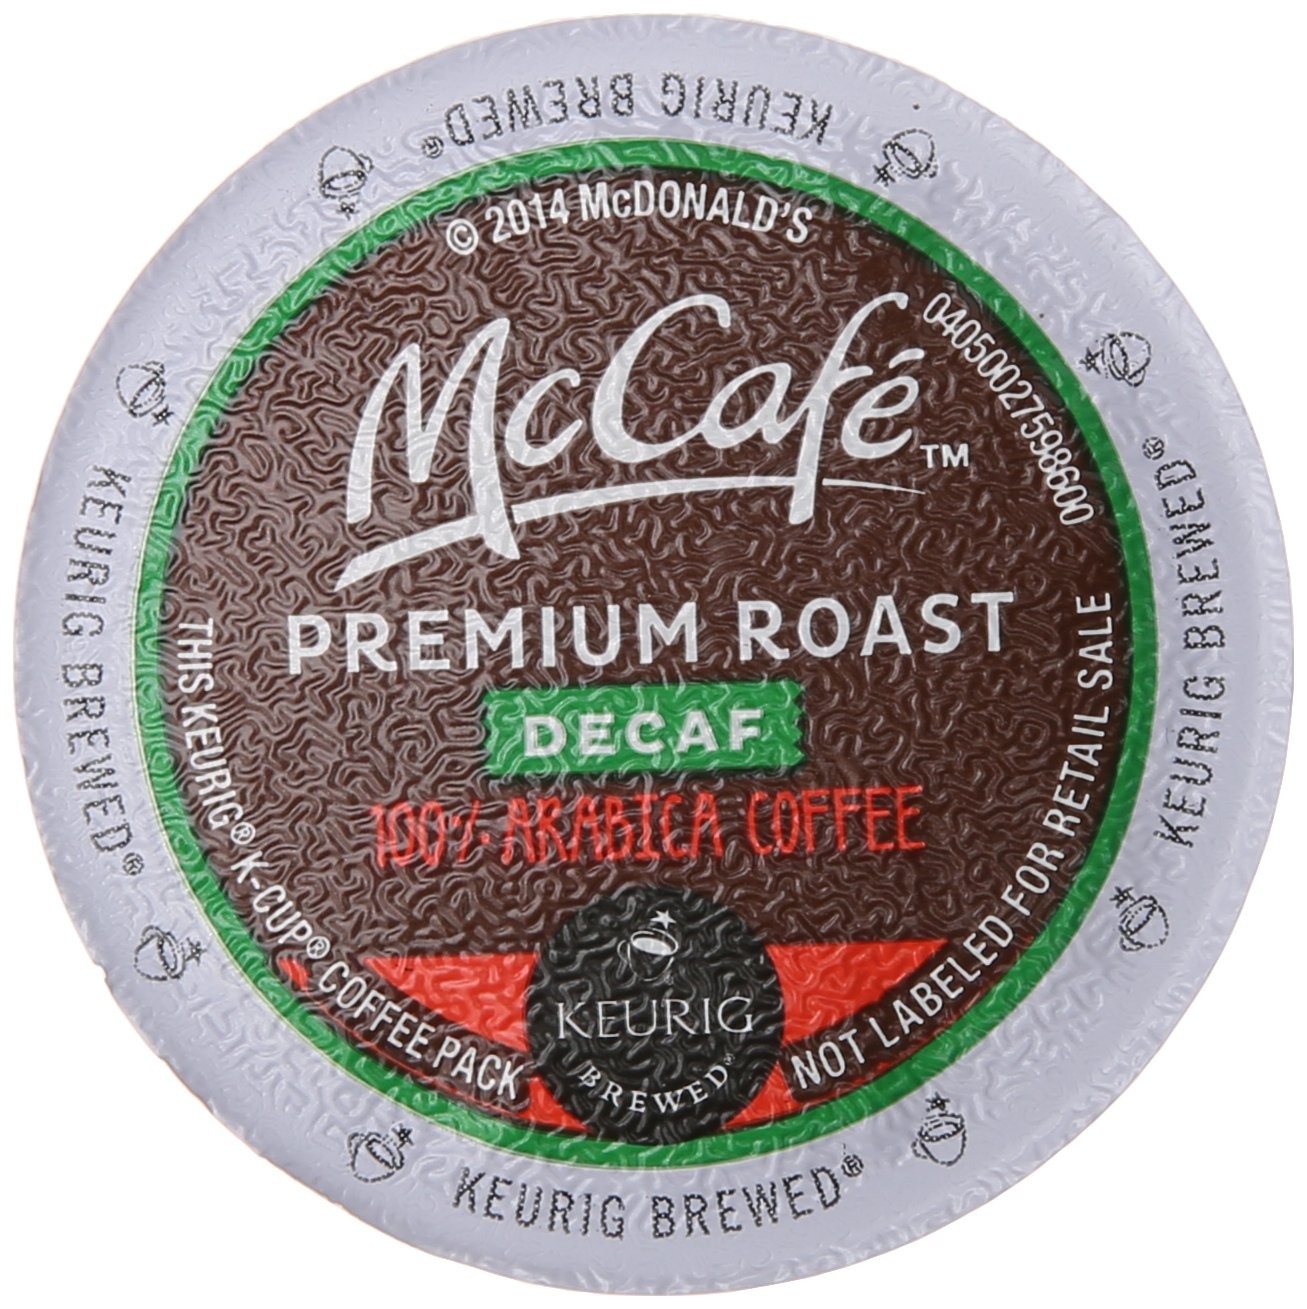
Item Name: McCafé Decaf Premium Medium Roast K-Cup Coffee Pods (18 Pods)
Value: 18.0
Unit: Count

Price: 18.34